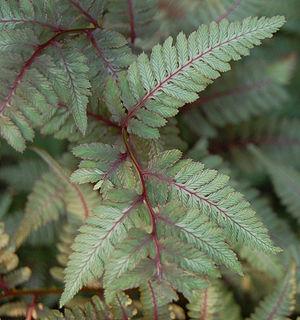
Athyrium niponicum est une espèce de fougères de la famille des Dryopteridaceae originaire du Japon, de Taïwan, de Corée et du nord de la Chine.